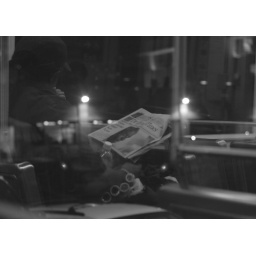
Reflections in train window at night